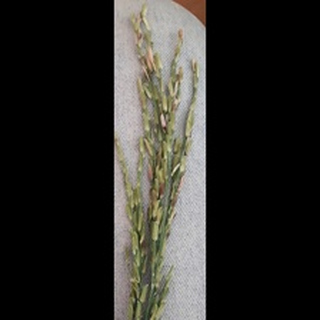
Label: diseased_rice